Sergey Aksyonov

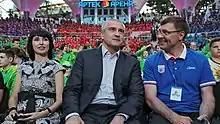
Sergey Aksyonov at the 2019 New Wave Junior international contest for young pop music performers that was held in Artek.

Following the Revolution of Dignity, on 27 February an emergency session was held in the Crimean legislature while it was occupied by Russian forces without insignias. After sealing the doors and confiscating all mobile phones, the MPs who had been invited by Aksyonov to enter the building passed the motion in the presence of the gunmen armed with Kalashnikov assault rifles and rocket launchers. The result was that 55 of 64 votes elected Aksyonov Prime Minister. Various media accounts have disputed whether he was able to gather a quorum of 50 of his peers before the session convened that day, and some Crimean legislators who were registered as present have said they did not come near the building. Others denied being in the city, and claimed that duplicate voting cards stolen from the Parliament's safe were used in their name. Opposition deputies have avoided speaking out publicly out of fear of reprisal, due to the threats they received. Crimean Prime Minister Anatolii Mohyliov was barred from attending the session.